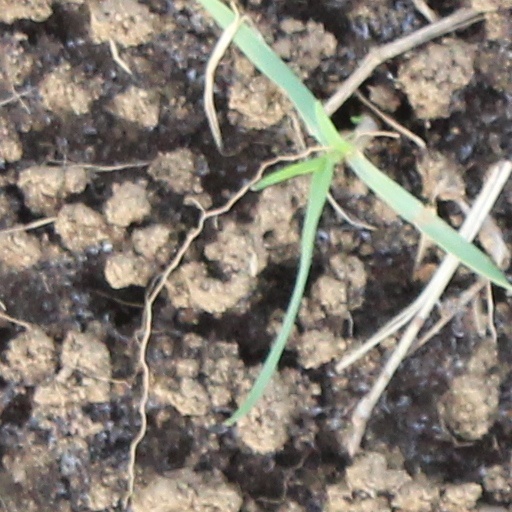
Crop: wheat